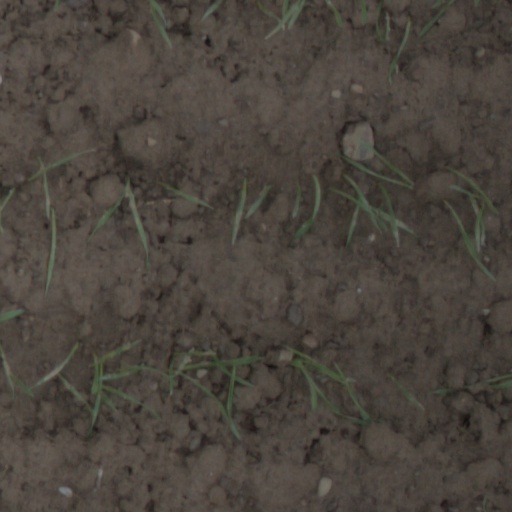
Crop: wheat